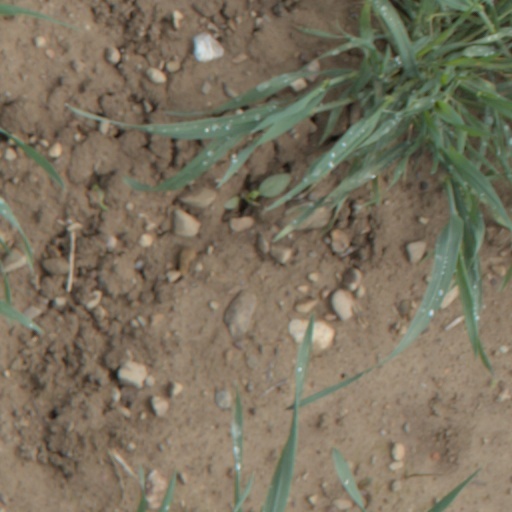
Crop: wheat